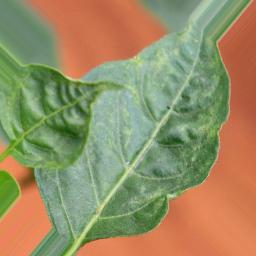
Label: mites_and_trips